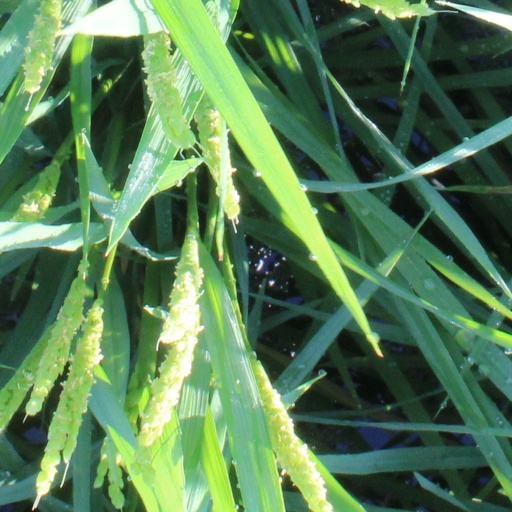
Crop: rice